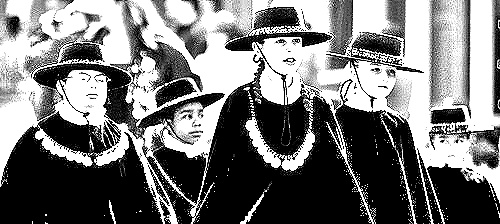
Portrait style: Sketch Portrait